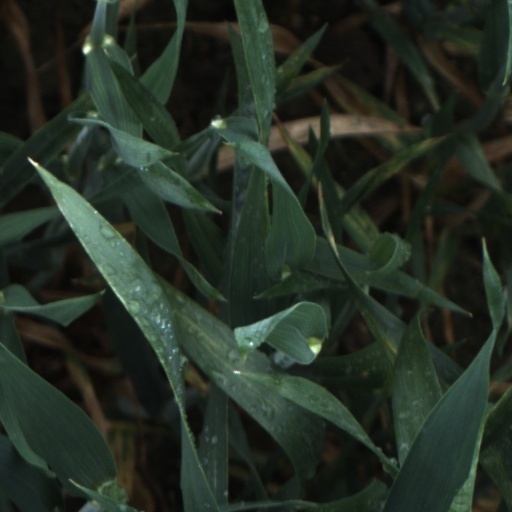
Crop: wheat